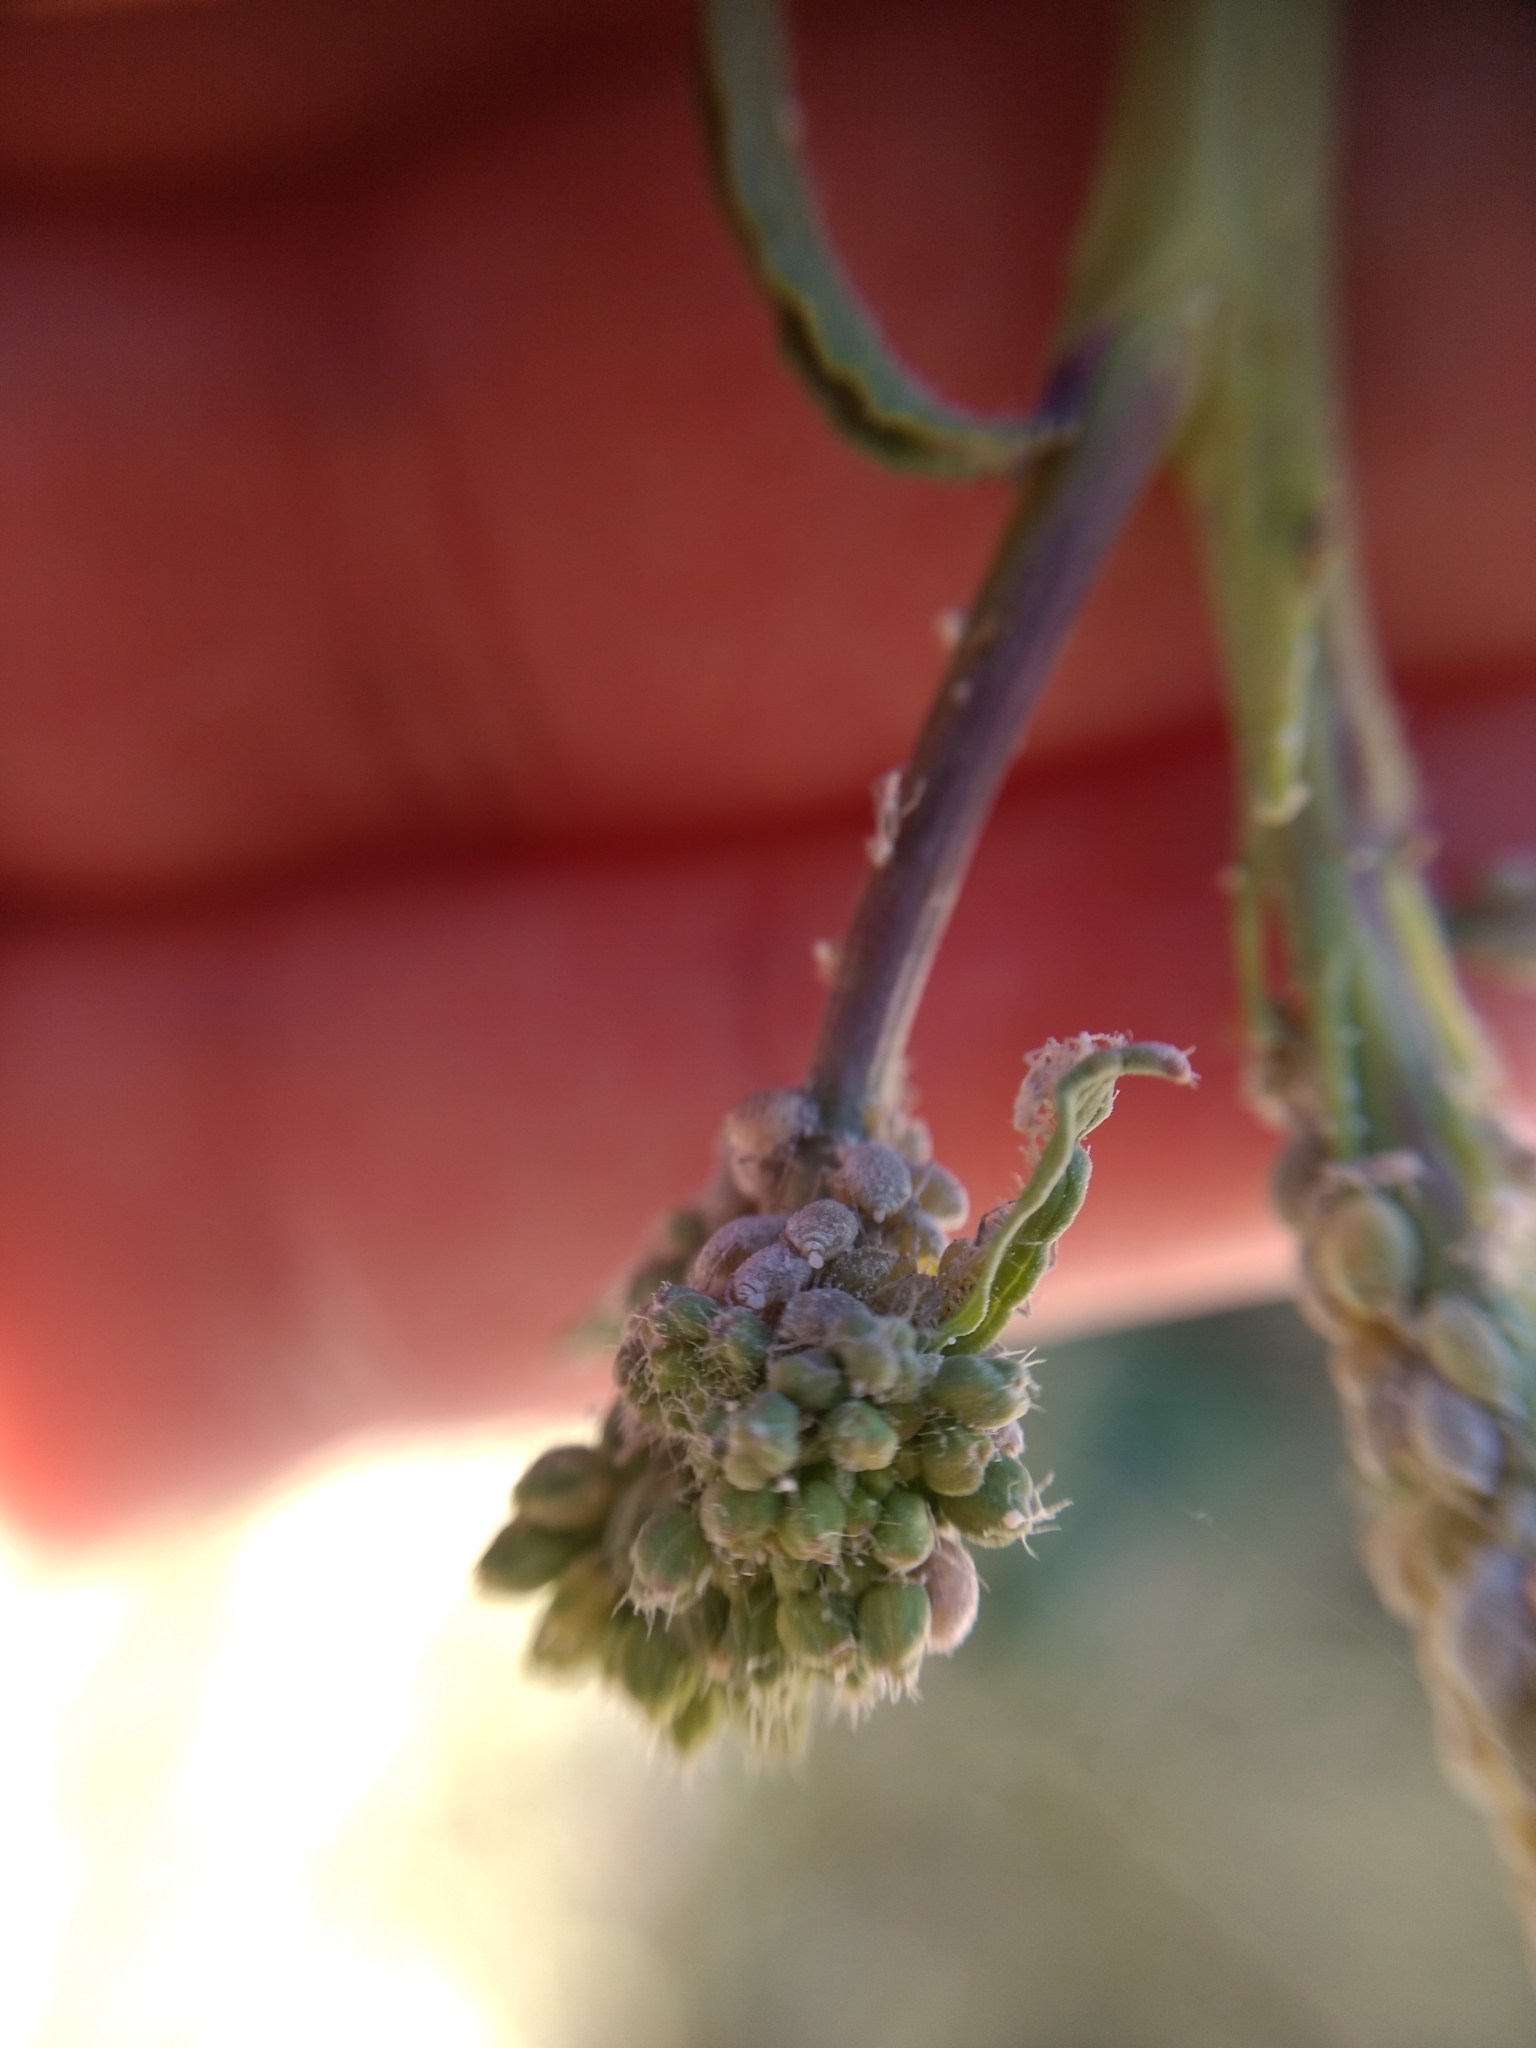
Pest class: cabbage_aphid